Adolf Rettelbusch

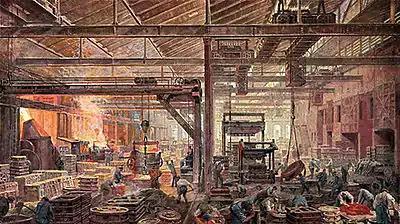
Krupp AG Grusonwerk, steel foundry

Although he is primarily known as a landscape painter, his over 4,000 canvases dealt in a wide variety of subjects, including the First World War and the Krupp-Gruson armaments factory. Every year, he produced a series of Brocken-related postcards. Hundreds of his works are in private collections, and many were destroyed in World War II, but a large selection may be seen at the Magdeburg Cultural History Museum and the Rennstieg-Hotel in Kammerforst, which is still operated by the Rettelbusch family.